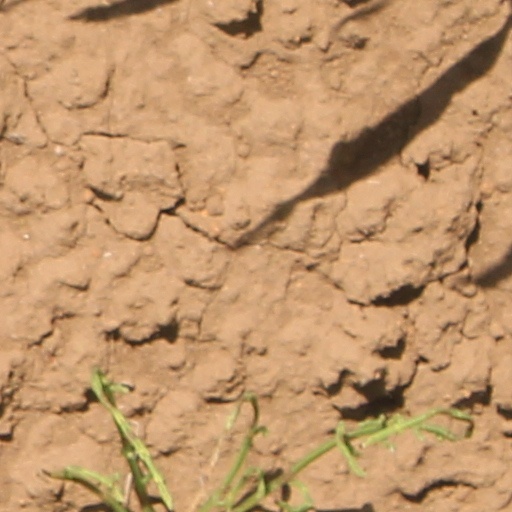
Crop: wheat